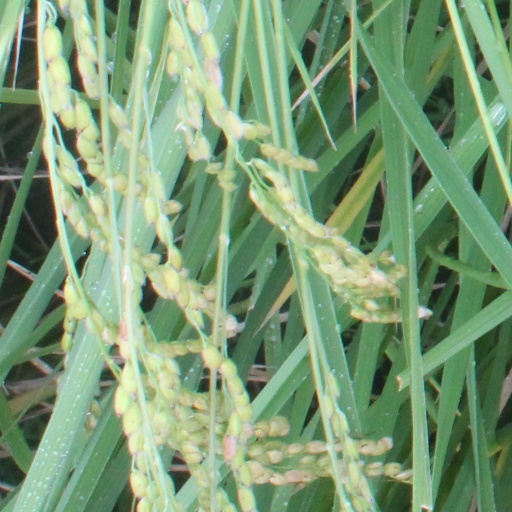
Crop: rice